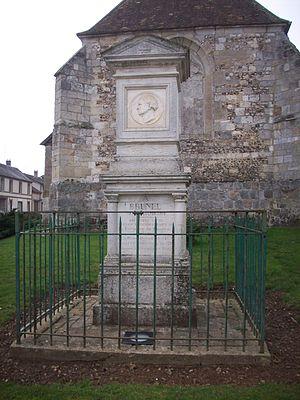
Monument à la mémoire de Marc Isambart Brunel.
Hacqueville est une commune française située dans le département de l'Eure en région Normandie.